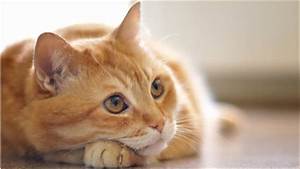
Label: gatto